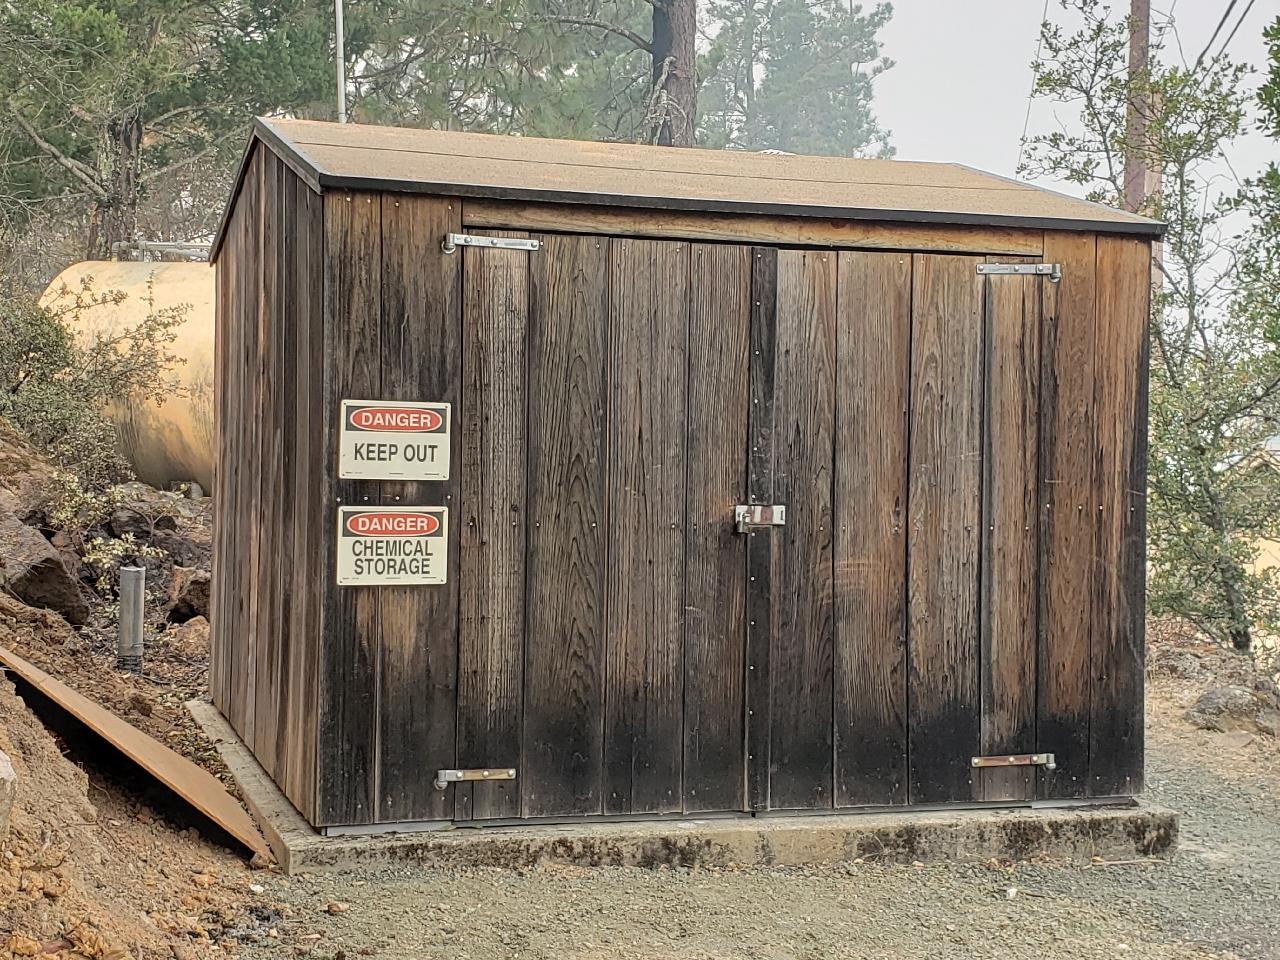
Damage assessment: no_damage